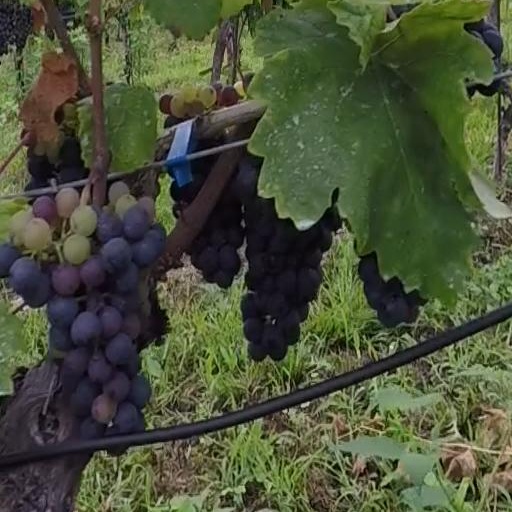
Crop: grape